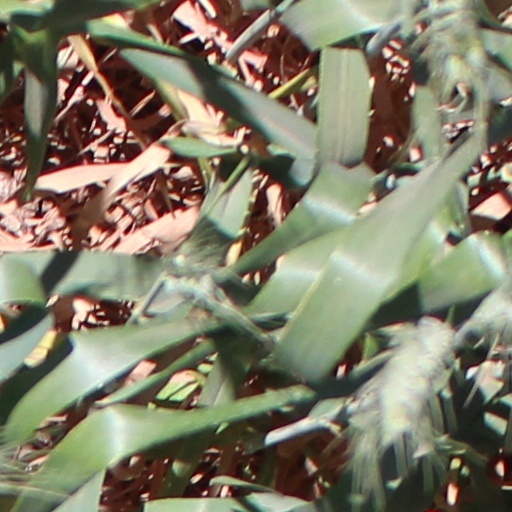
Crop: wheat